William Hazlitt

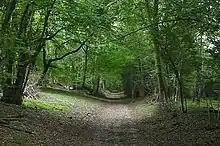
Roman road toward Middle Winterslow, and the route which Hazlitt preferred to take to the village

In October 1812, Hazlitt was hired by "The Morning Chronicle" as a parliamentary reporter. Soon he met John Hunt, publisher of "The Examiner", and his younger brother Leigh Hunt, the poet and essayist, who edited the weekly paper. Hazlitt admired both as champions of liberty, and befriended especially the younger Hunt, who found work for him. He began to contribute miscellaneous essays to "The Examiner" in 1813, and the scope of his work for the "Chronicle" was expanded to include drama criticism, literary criticism, and political essays. In 1814, "The Champion" was added to the list of periodicals that accepted Hazlitt's by-now profuse output of literary and political criticism. A critique of Joshua Reynolds' theories about art appeared there as well, one of Hazlitt's major forays into art criticism.